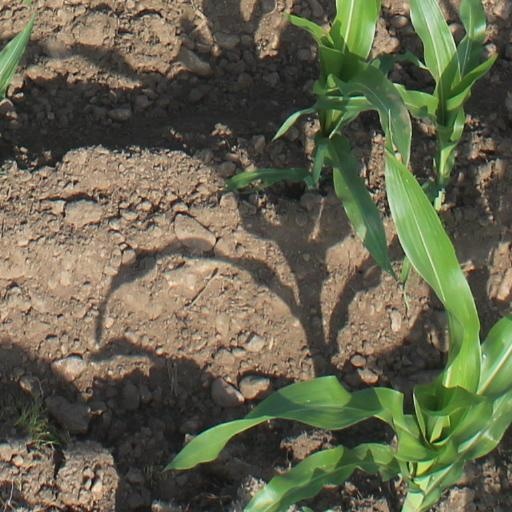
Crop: maize; corn